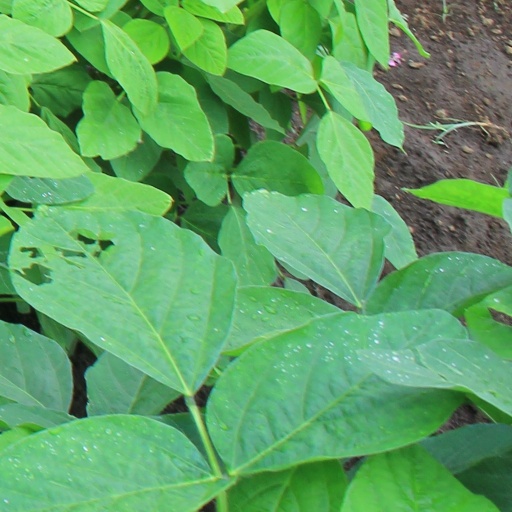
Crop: soybean